Lou Correa

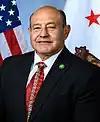
Official portrait, 2023

Jose Luis Correa (born January 24, 1958) is an American businessman and politician serving as the U.S. representative for since 2017. His district serves most of the majority-Hispanic areas of Orange County and includes most of Anaheim, all of Santa Ana, and parts of Orange. A member of the Democratic Party, Correa represented the 34th district in the California State Senate from 2006 to 2014.